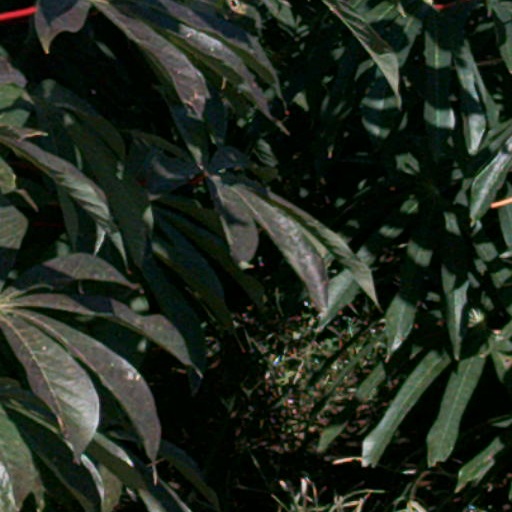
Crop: cassava